Literature of Laos

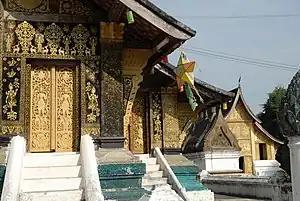
Luang Prabang, Wat Xieng Thong, an ornate "Ho" or library is in the background.

Traditionally literature is held high regard in Lao society. Lao literature spans a wide range of genres including religious, philosophy, prose, epic or lyric poetry, histories, traditional law and customs, folklore, astrology, rituals, grammar and lexicography, dramas, romances, comedies, and non-fiction. Lao thematic elements frequently combine the religious and philosophical with secular works and folklore. It is important to appreciate that for the Lao, to engage in study or writing was in essence to pursue a deeper philosophical or religious meaning. Equally important is that oral traditions continue to exist along with written literary forms, and there is difficulty to distinguish the two as separate traditions as they are essentially coexisting and complementary. Written texts, in particular classical or religious, frequently do not have individual authorship nor do they have a fixed form, they are subject to continual retelling, reinterpretation and elaboration.